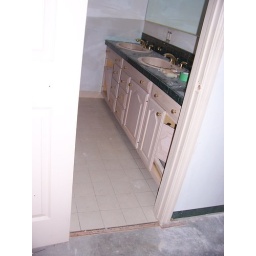
Doors off cabinet in master bath